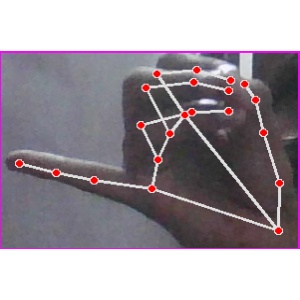
अक्षर: च